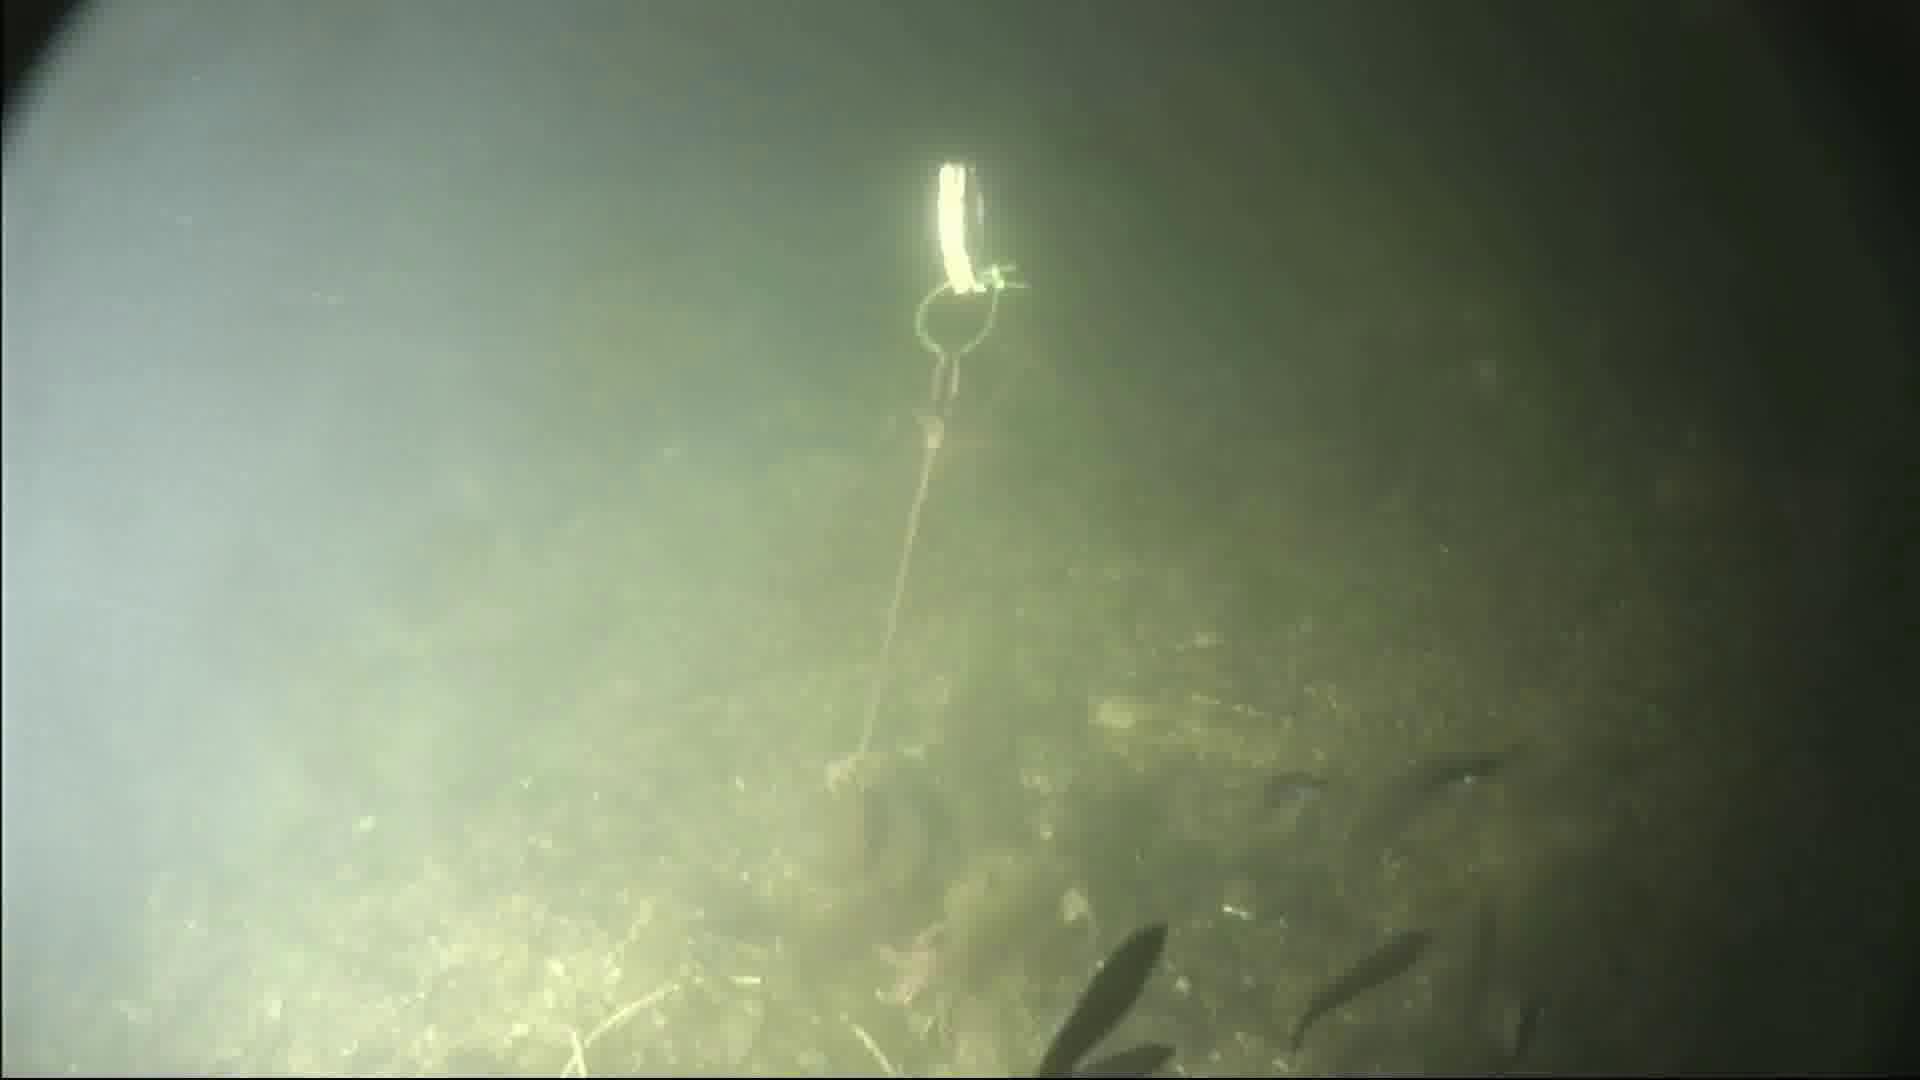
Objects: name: starfish
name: small_fish